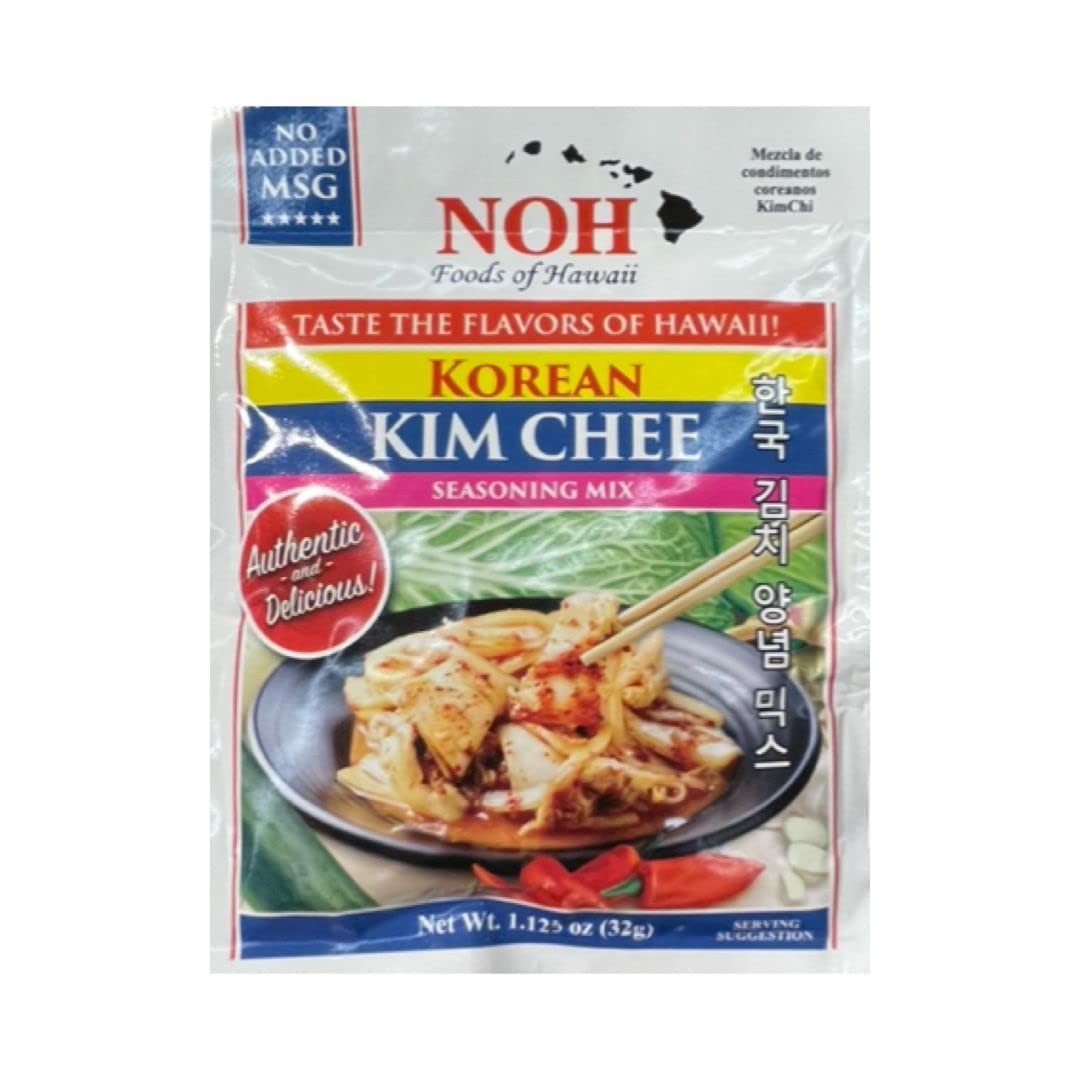
Item Name: NOH Food of Hawaii Korean Kimchee Seasoning Mix (Bumbu Kimchi) 32gr (1.125oz) - (Pack of 1)
Value: 1.0
Unit: Count

Price: 2.205